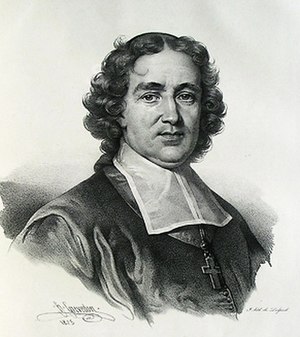
Esprit Fléchier
Esprit Flechier.
Valentin Esprit Fléchier var en fransk gejstlig.